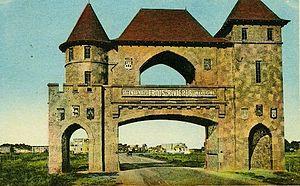
Porte du Souvenir de Trois-Rivières à l'entrée ouest de la cité, 1934.
La Porte du Souvenir de Trois-Rivières fut un monument érigé pendant les fêtes du tricentenaire de Trois-Rivières en 1934. Elle a été maçonnée sur le « boulevard Saint-Olivier », l'actuel boulevard Gene-H.-Kruger, dans le cadre de plusieurs manifestations culturelles et inaugurée le 14 juillet. Ce monument commémoratif aujourd'hui absent de l'environnement trifluvien se retrouvait géographiquement à l'ouest de la cité de Laviolette.